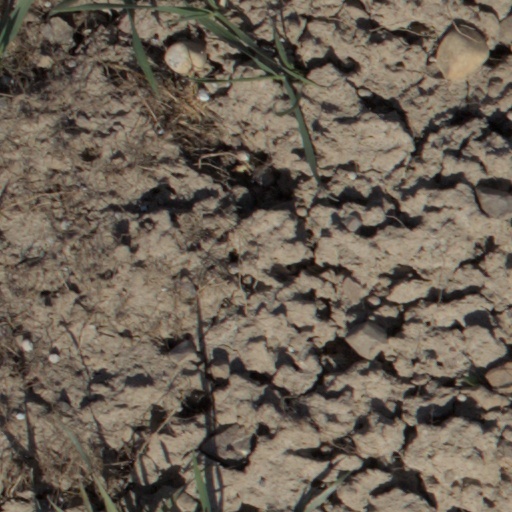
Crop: wheat